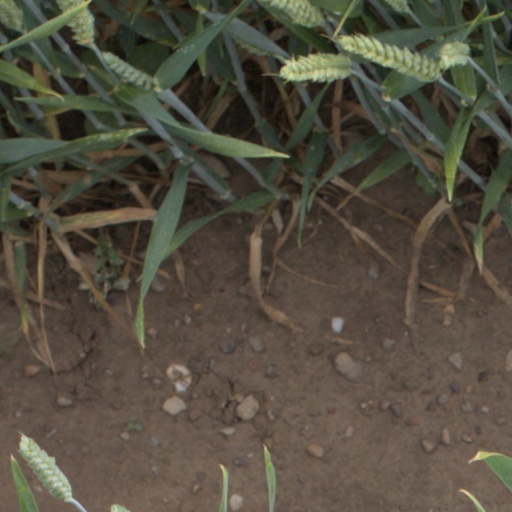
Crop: wheat